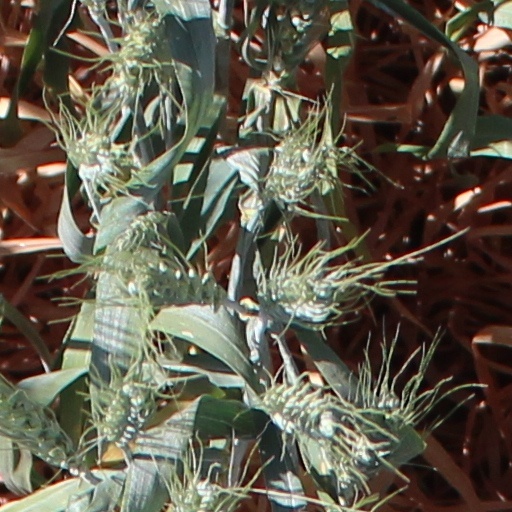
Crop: wheat